Matrix number

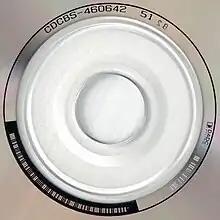
Matrix number on CD album "I'm Your Man" by Leonard Cohen

Compact discs (CDs) also contain factory codes inscribed near the hub, and these are also called matrix numbers.